Los Bañales

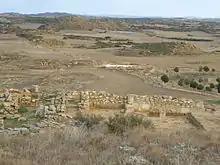
Domestic structures on El Pueyo and a view of the valley.

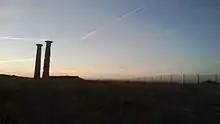
Dawn over the arcaded street

Next to the thermal baths, a plot that had not been previously unexplored was excavated between 2009 and 2012. This work yielded an artisanal and industrial space, built using other monumental-looking spaces possibly for public use, and reusing architectural materials of other constructions.